Pre-Columbian transoceanic contact theories

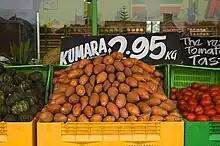
Sweet potatoes for sale, Thames, New Zealand. The word "kumara" has entered English from Māori and is widely used, especially in Polynesia.

Dutch linguists and specialists in Amerindian languages Willem Adelaar and Pieter Muysken have suggested that the word for sweet potato is shared by Polynesian languages and languages of South America. Proto-Polynesian *"kumala" (compare Easter Island , Hawaiian , Māori ; even though a proto-form is reconstructed above, apparent cognates outside Eastern Polynesian are either definitely borrowed from Eastern Polynesian languages or irregular, calling Proto-Polynesian status and age into question) may be connected with dialectal Quechua and Aymara "k'umar ~ k'umara"; most Quechua dialects actually use "apichu" instead, but "comal" was attested at extinct Cañari language on the coast of what is now Ecuador in 1582.